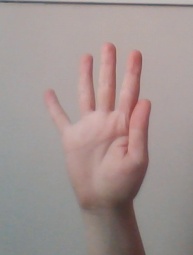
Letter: sheen